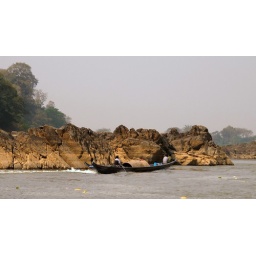
We were surprised by the size and ruggedness of the river rocks that appeared shortly after we'd started.